Heterogeneous catalysis

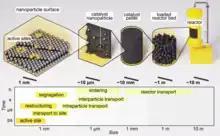
Schematic representation of a heterogeneous catalytic system from the subnanometer to industrial scale.

Although the majority of heterogeneous catalysts are solids, there are a few variations which are of practical value. For two immiscible solutions (liquids), one carries the catalyst while the other carries the reactant. This set up is the basis of biphasic catalysis as implemented in the industrial production of butyraldehyde by the hydroformylation of propylene.